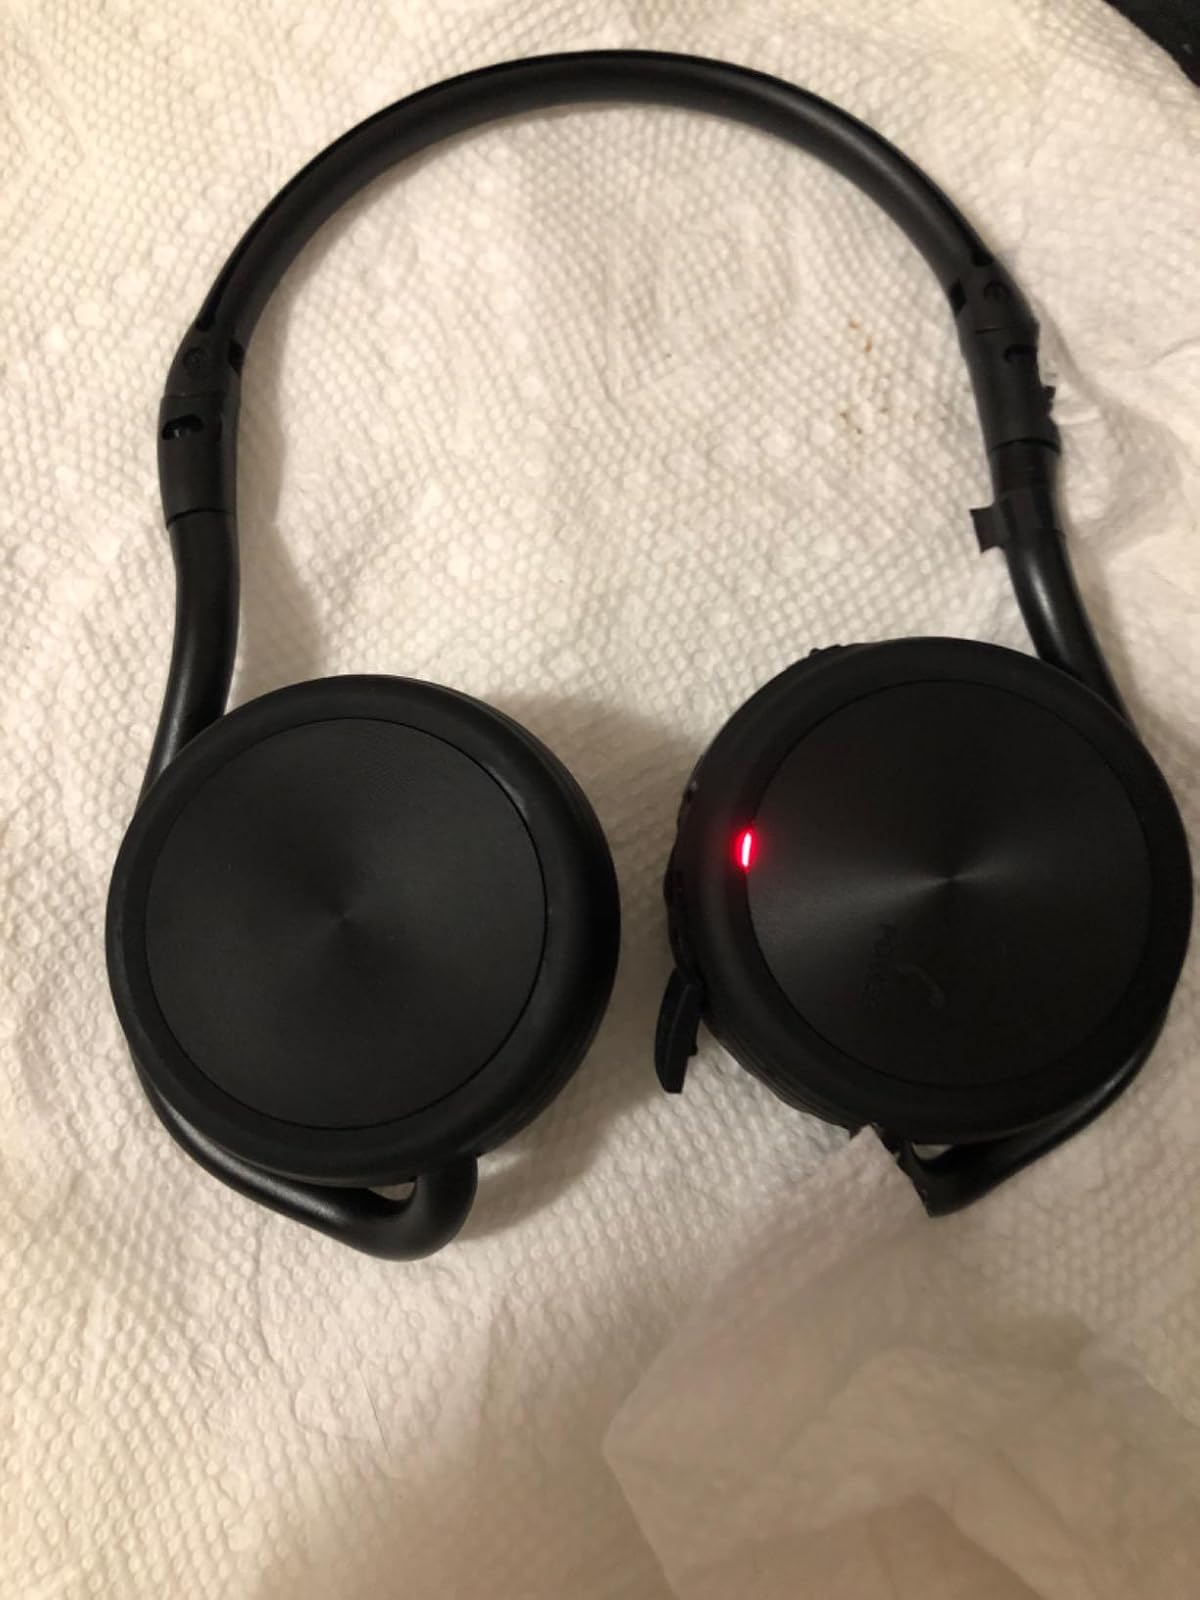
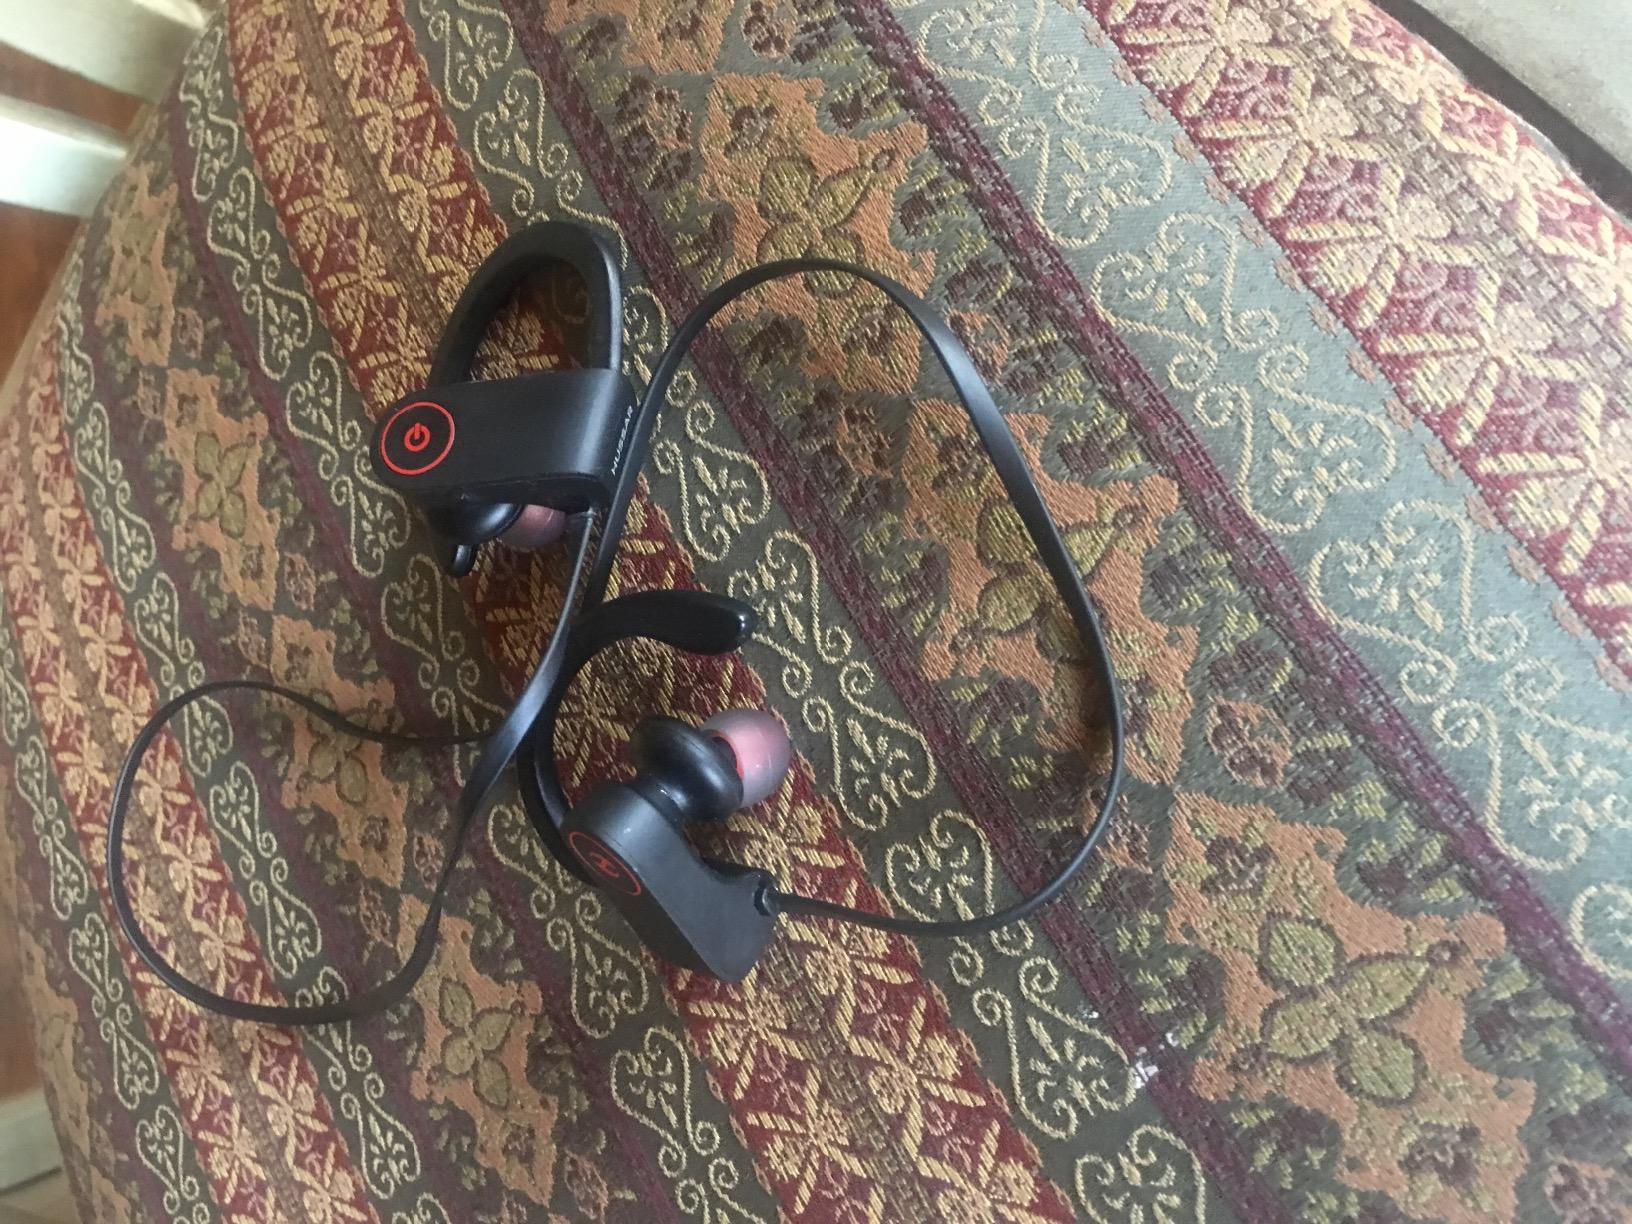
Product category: headphones
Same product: no